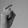
ASL letter: X